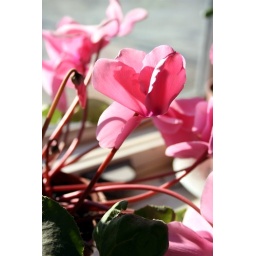
pink cyclamen in the window at the farm